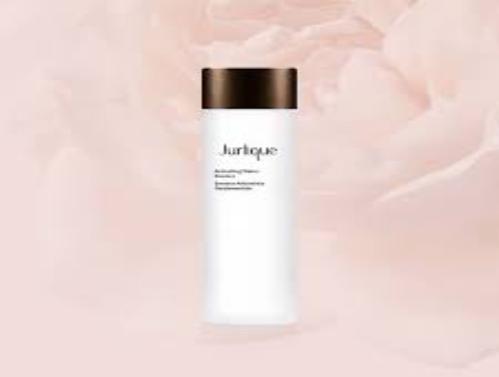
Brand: jurlique
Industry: Necessities